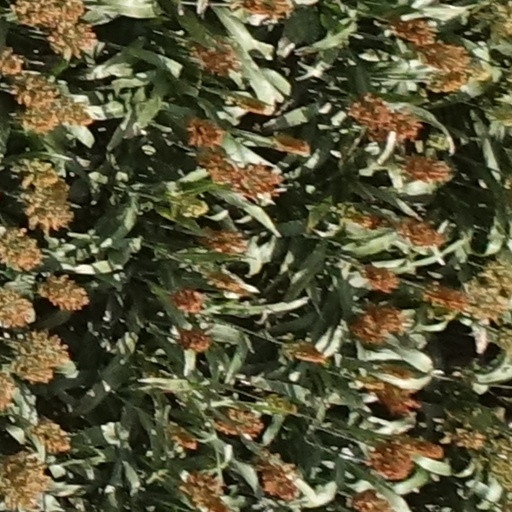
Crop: sorghum